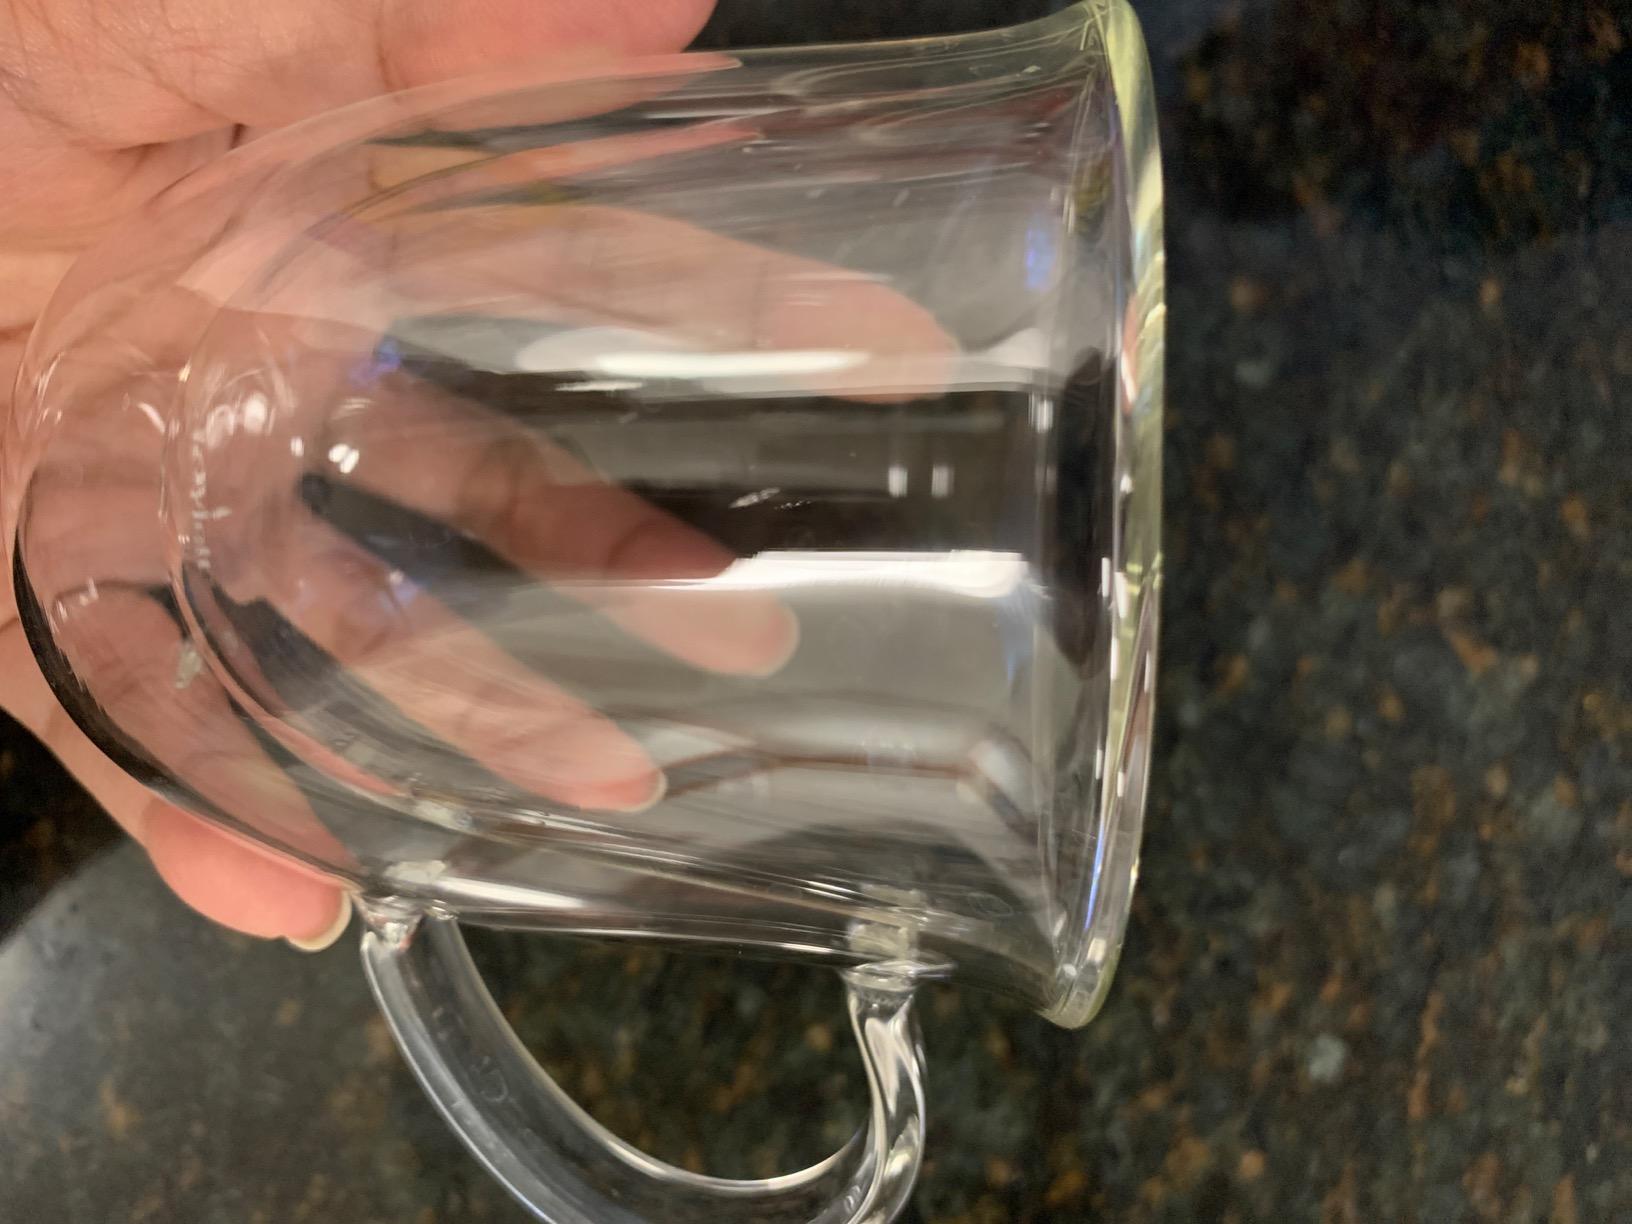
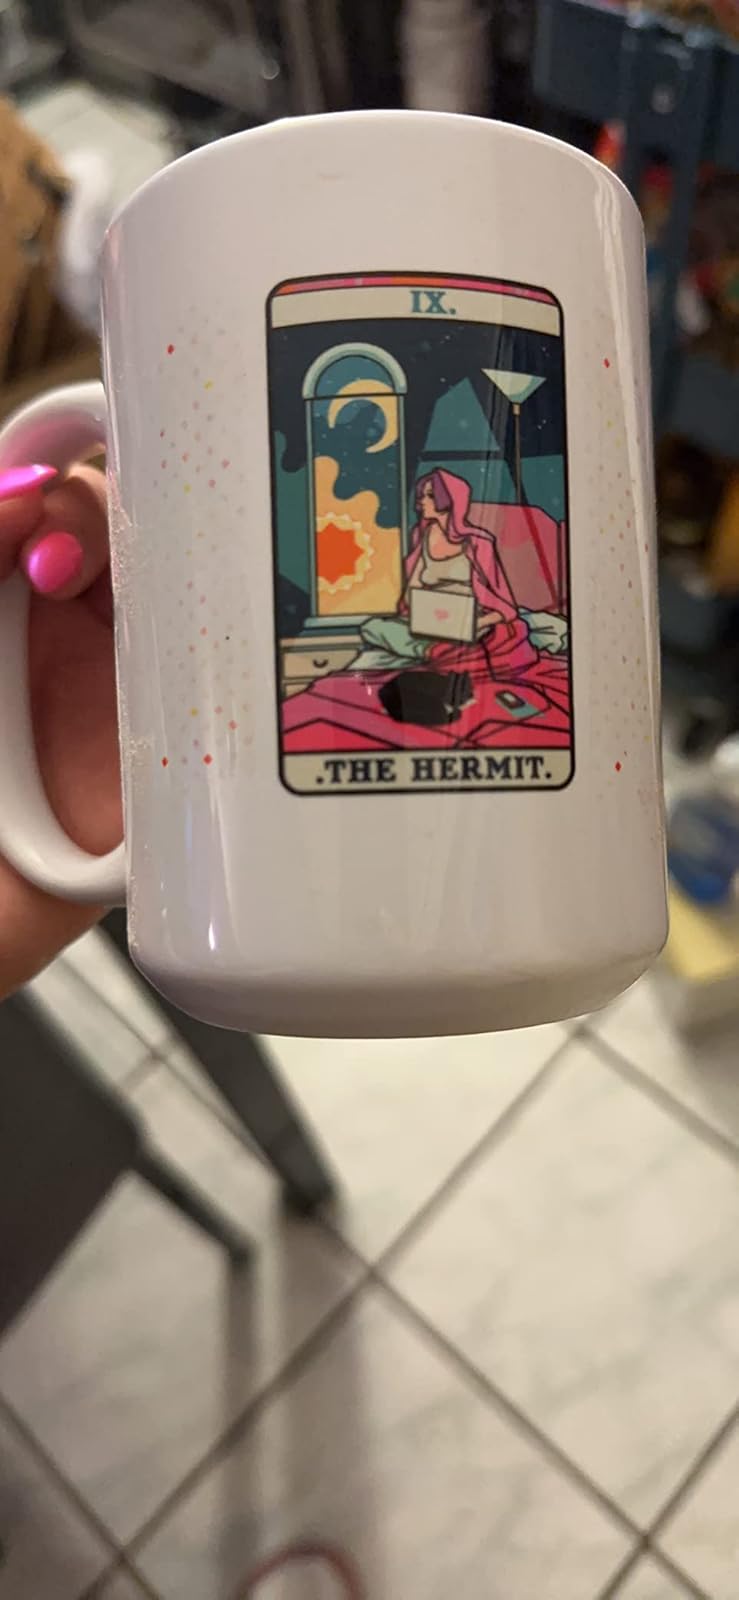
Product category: items_mug
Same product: no